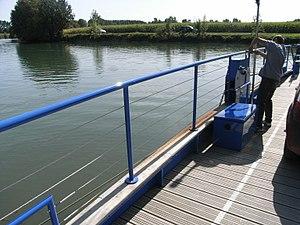
Le ""Châ p'tit va loin"", dernier bac à chaine français à manoeuvres manuelles sur la Charente entre Dompierre-sur-Charente et Rouffiac (Charente-Maritime)."
Le Châ p'tit va loin est le nom du dernier bac à câble non motorisé français qui assure la liaison sur la Charente entre les communes de Dompierre-sur-Charente et Rouffiac situées en Charente-Maritime.